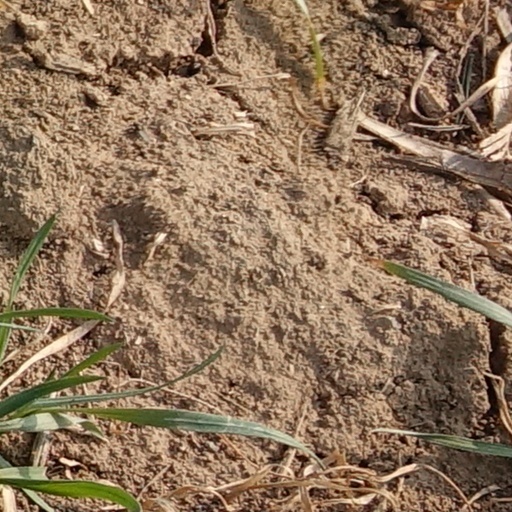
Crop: wheat